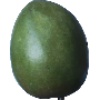
Label: Mango 1